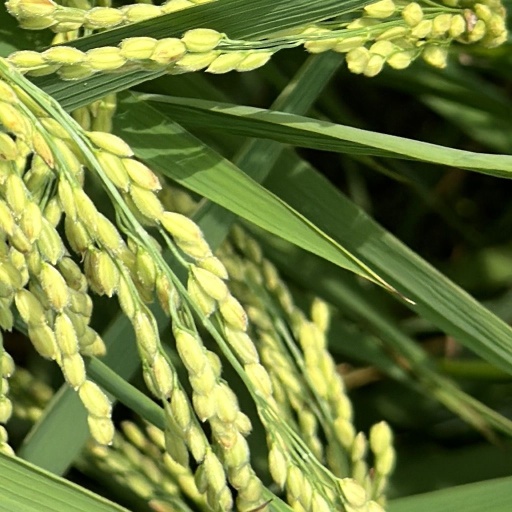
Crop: rice